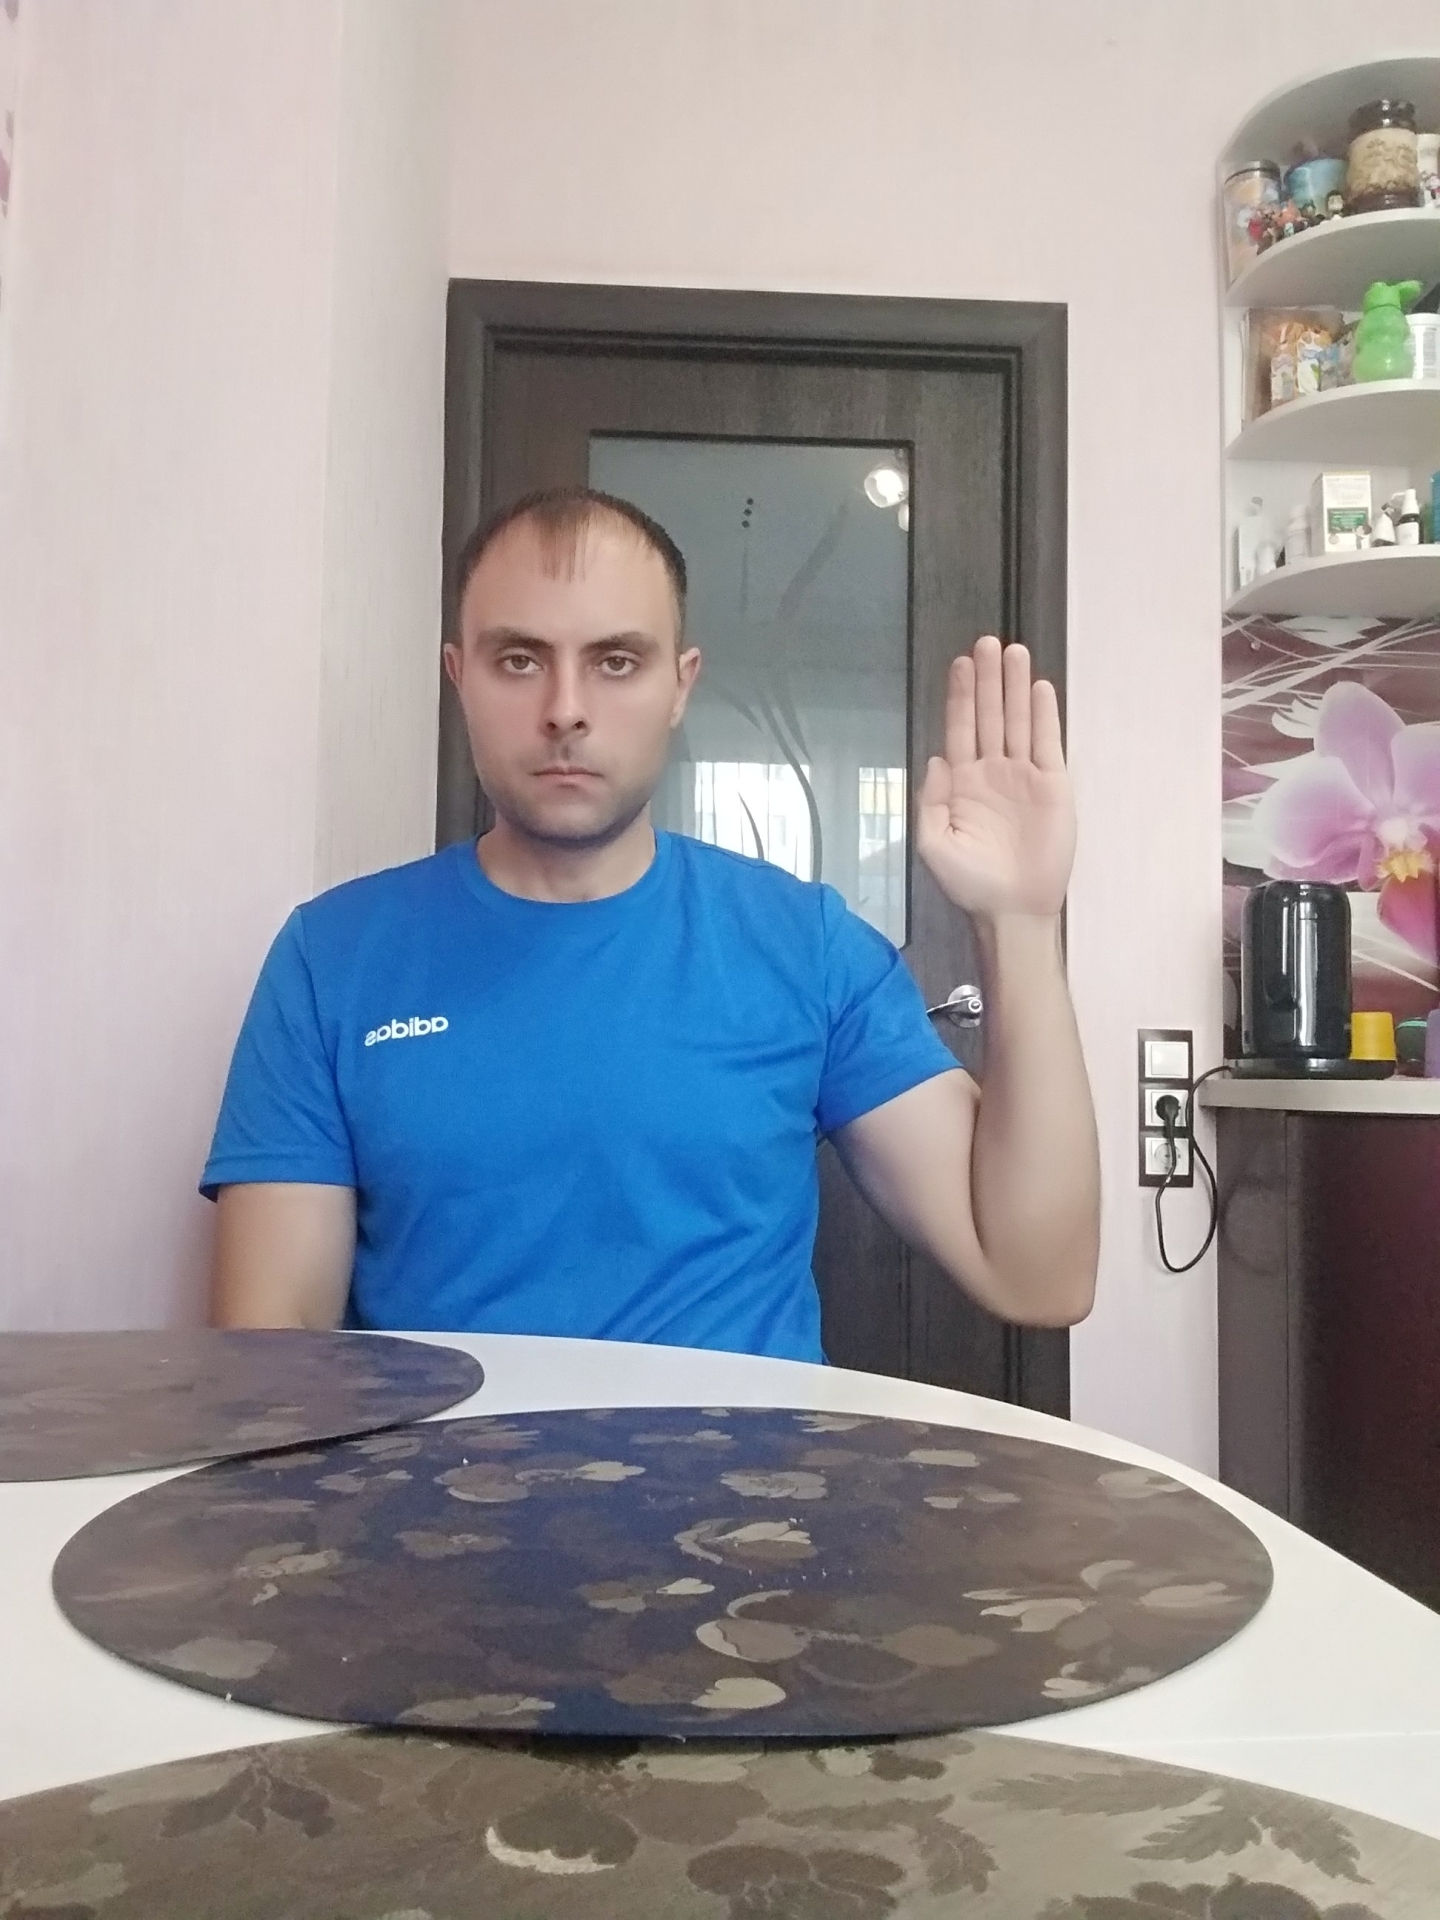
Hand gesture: stop